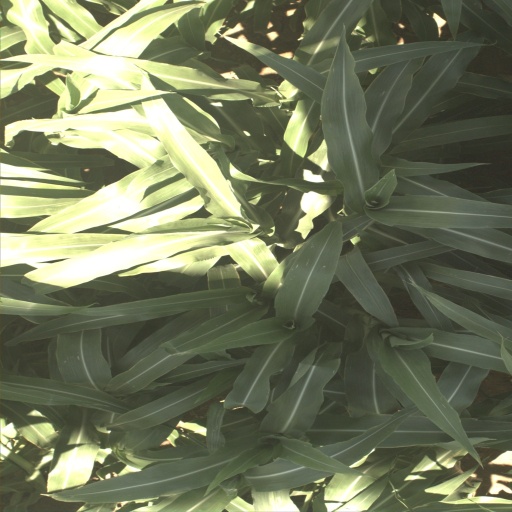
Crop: sorghum